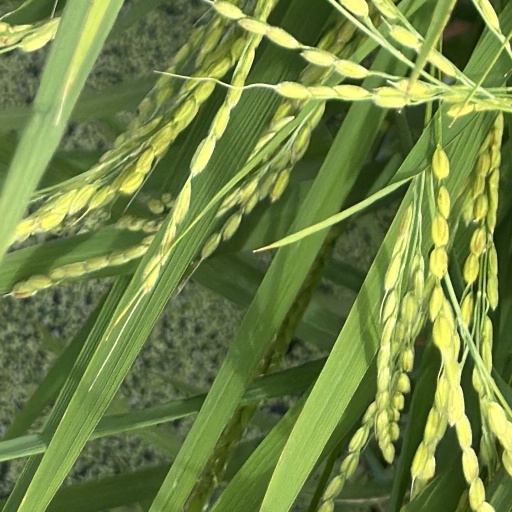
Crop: rice